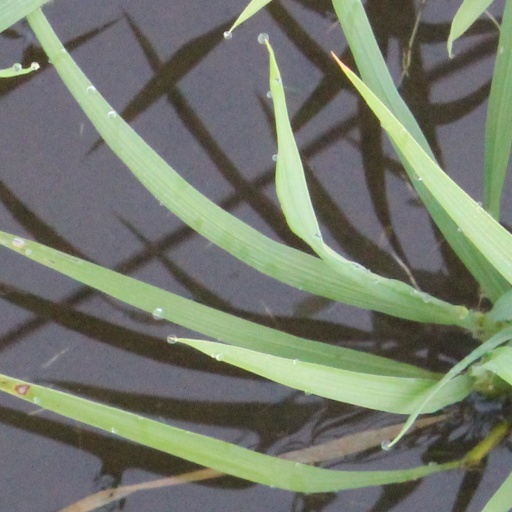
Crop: rice